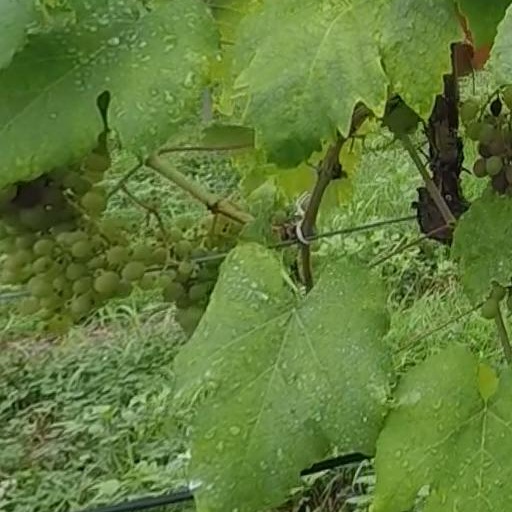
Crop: grape